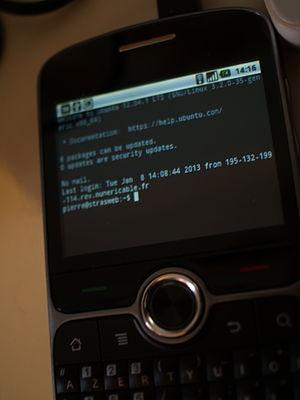
ConnectBot sous Android sur un téléphone Huawei U8350